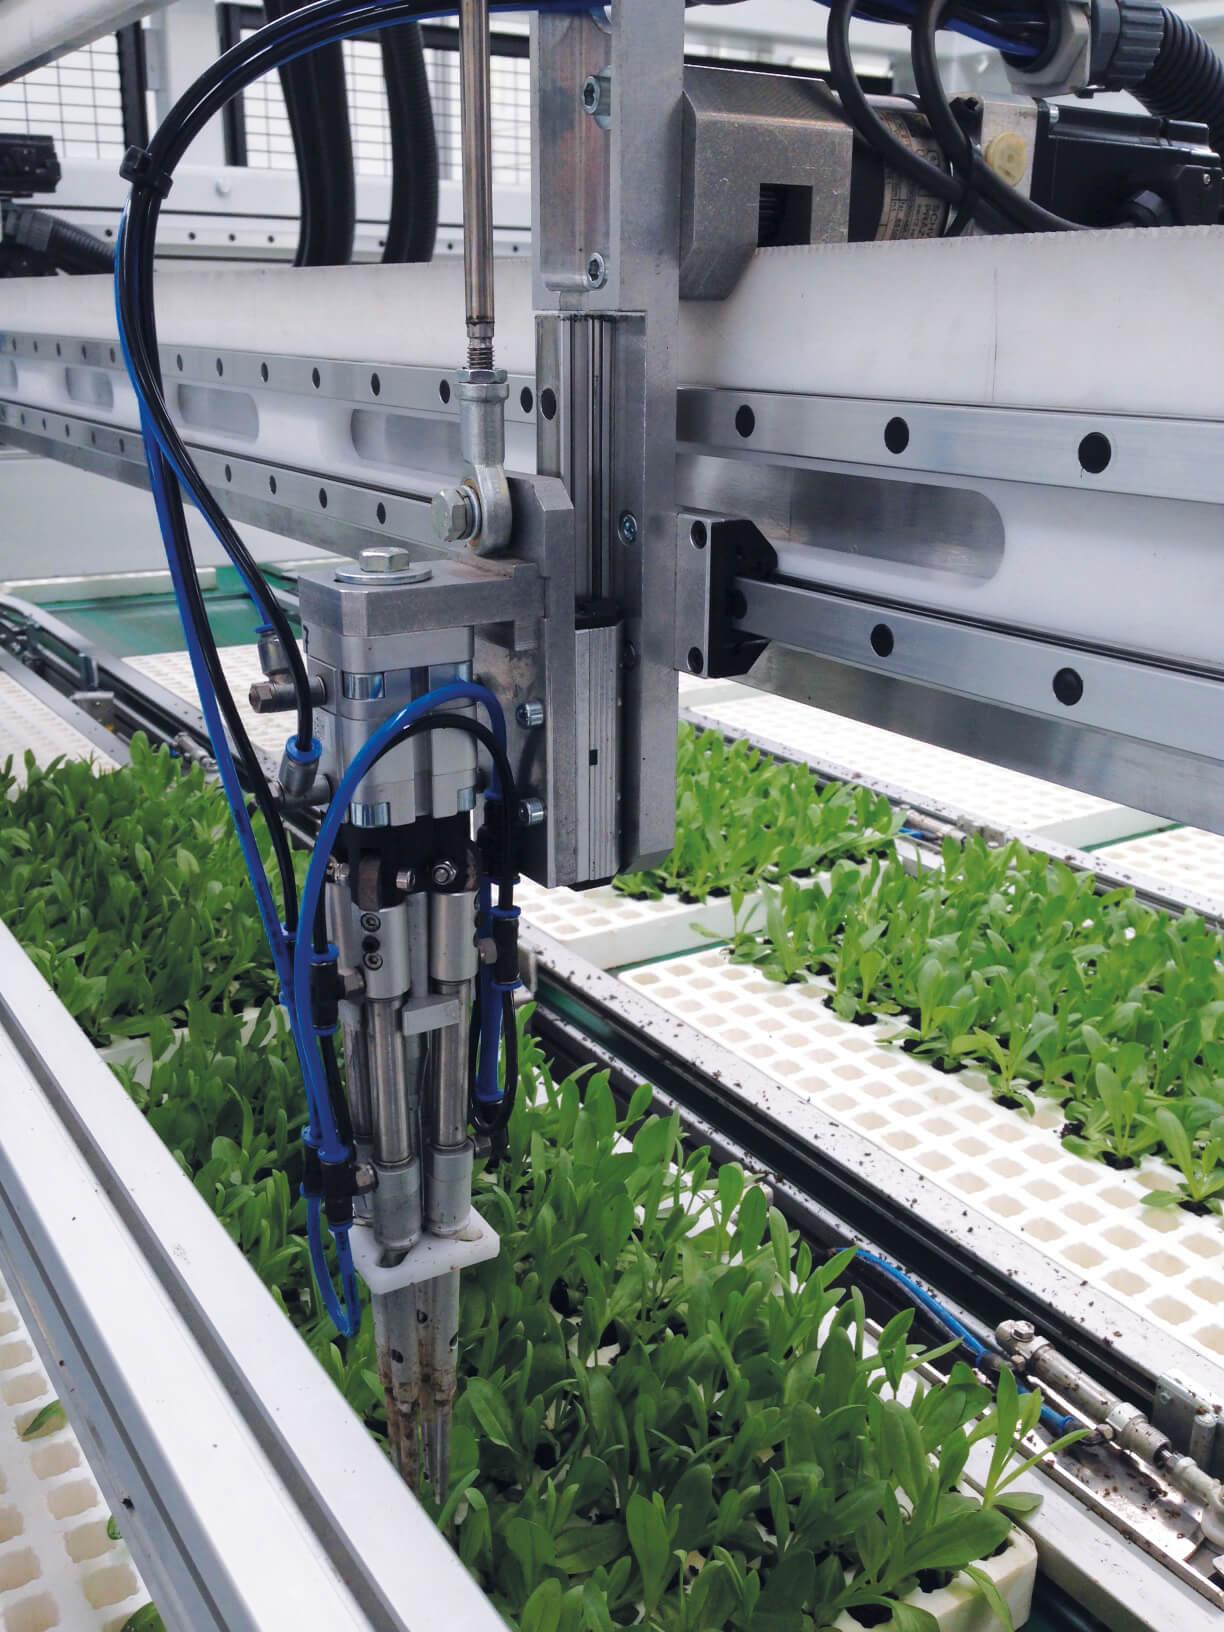
Mashine ambazo ni zakisasa zimetengenezwa ili kumsaidia na kumrahisishia mkulima aweze kupanda mazao yake bila kutumia nguvu kubwa ya kulima mashamba na tayari mimea imeota inaendelea kustawi vizuri.